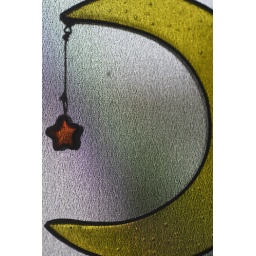
i love this little moon, i've had it hanging in my window since i was a reeeeaaaallly little girl